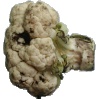
Label: Cauliflower 1